Fetsund Booms

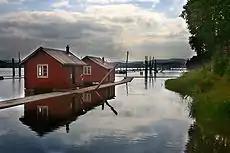
The Boom Museum at Fetsund is a cultural heritage monument at the outlet of the Glomma River into Lake Øyeren.

The Fetsund Booms are a Norwegian national cultural heritage monument, log driving museum, and wetland center at the outlet of the Glomma River into Lake Øyeren in Lillestrøm municipality in Akershus county. The Fetsund Booms were set up as a timber sorting facility in 1861 and operated until 1985, when log driving came to an end on the Glomma River. Today the facility is part of the Akershus Museum.